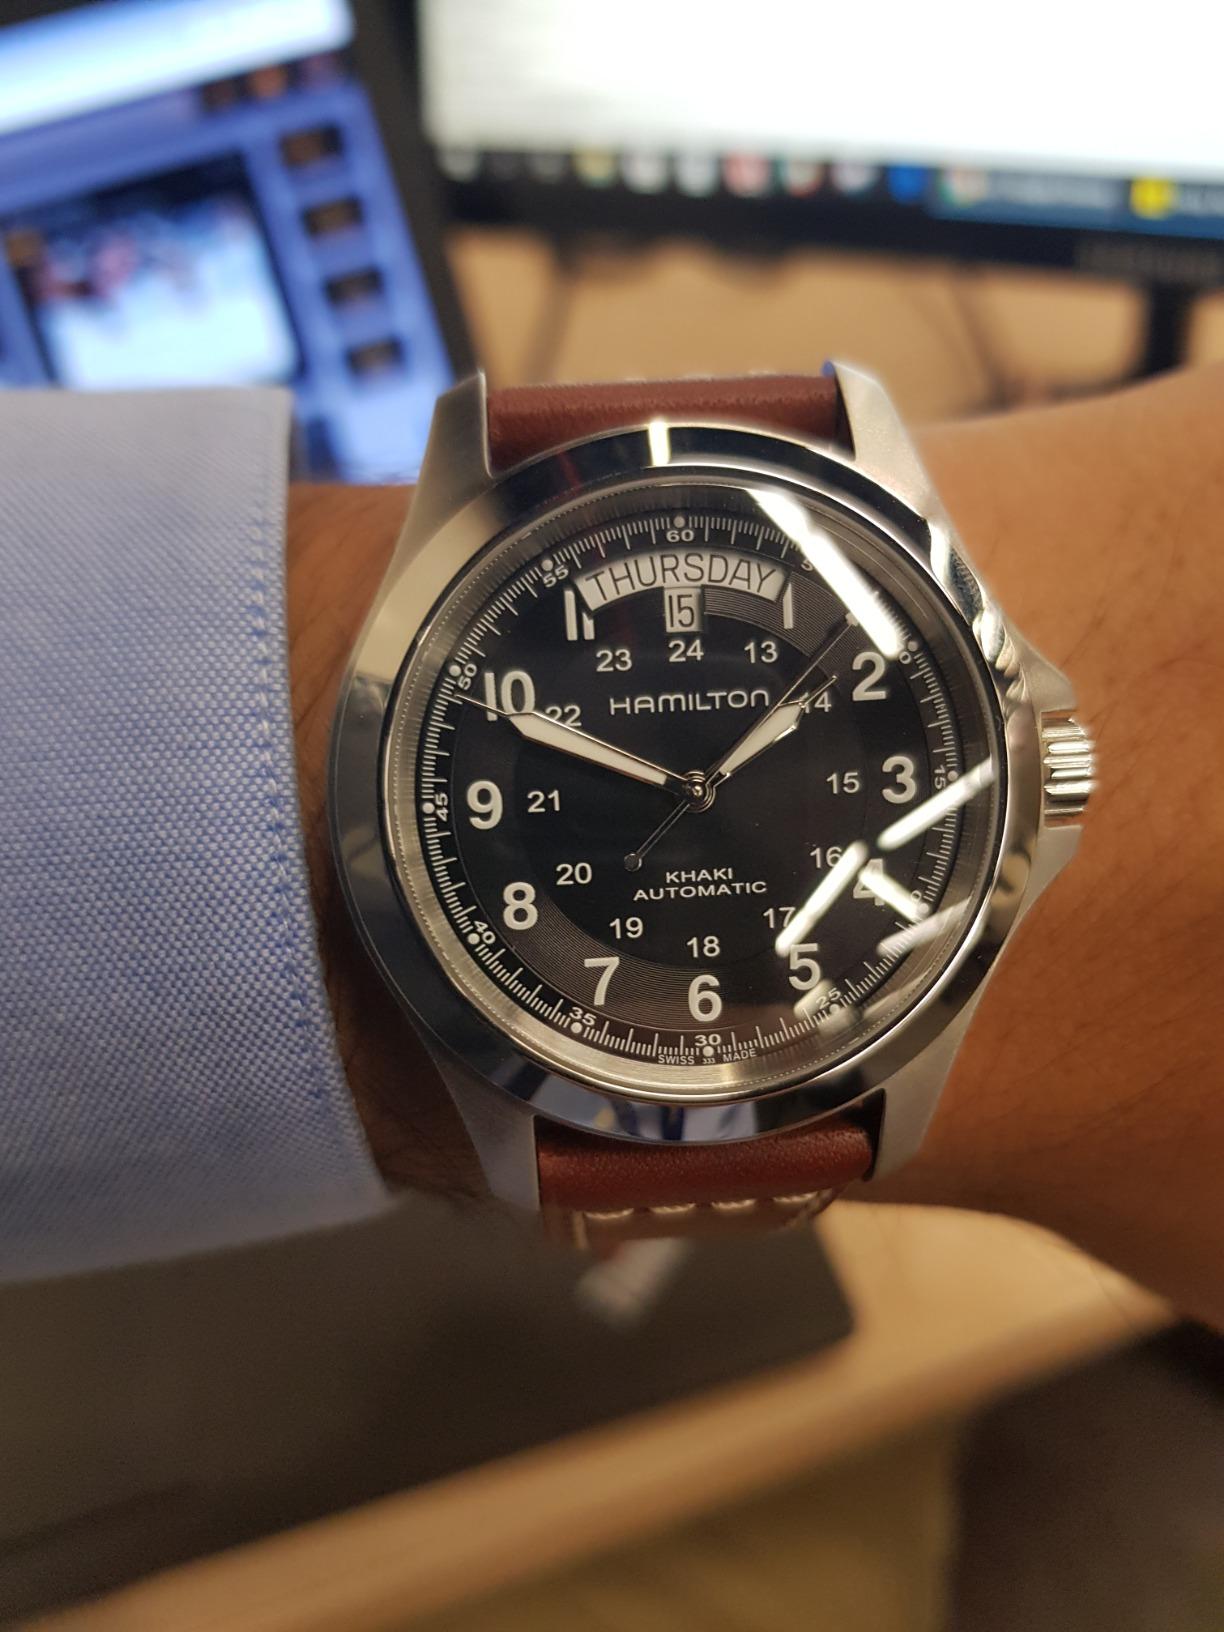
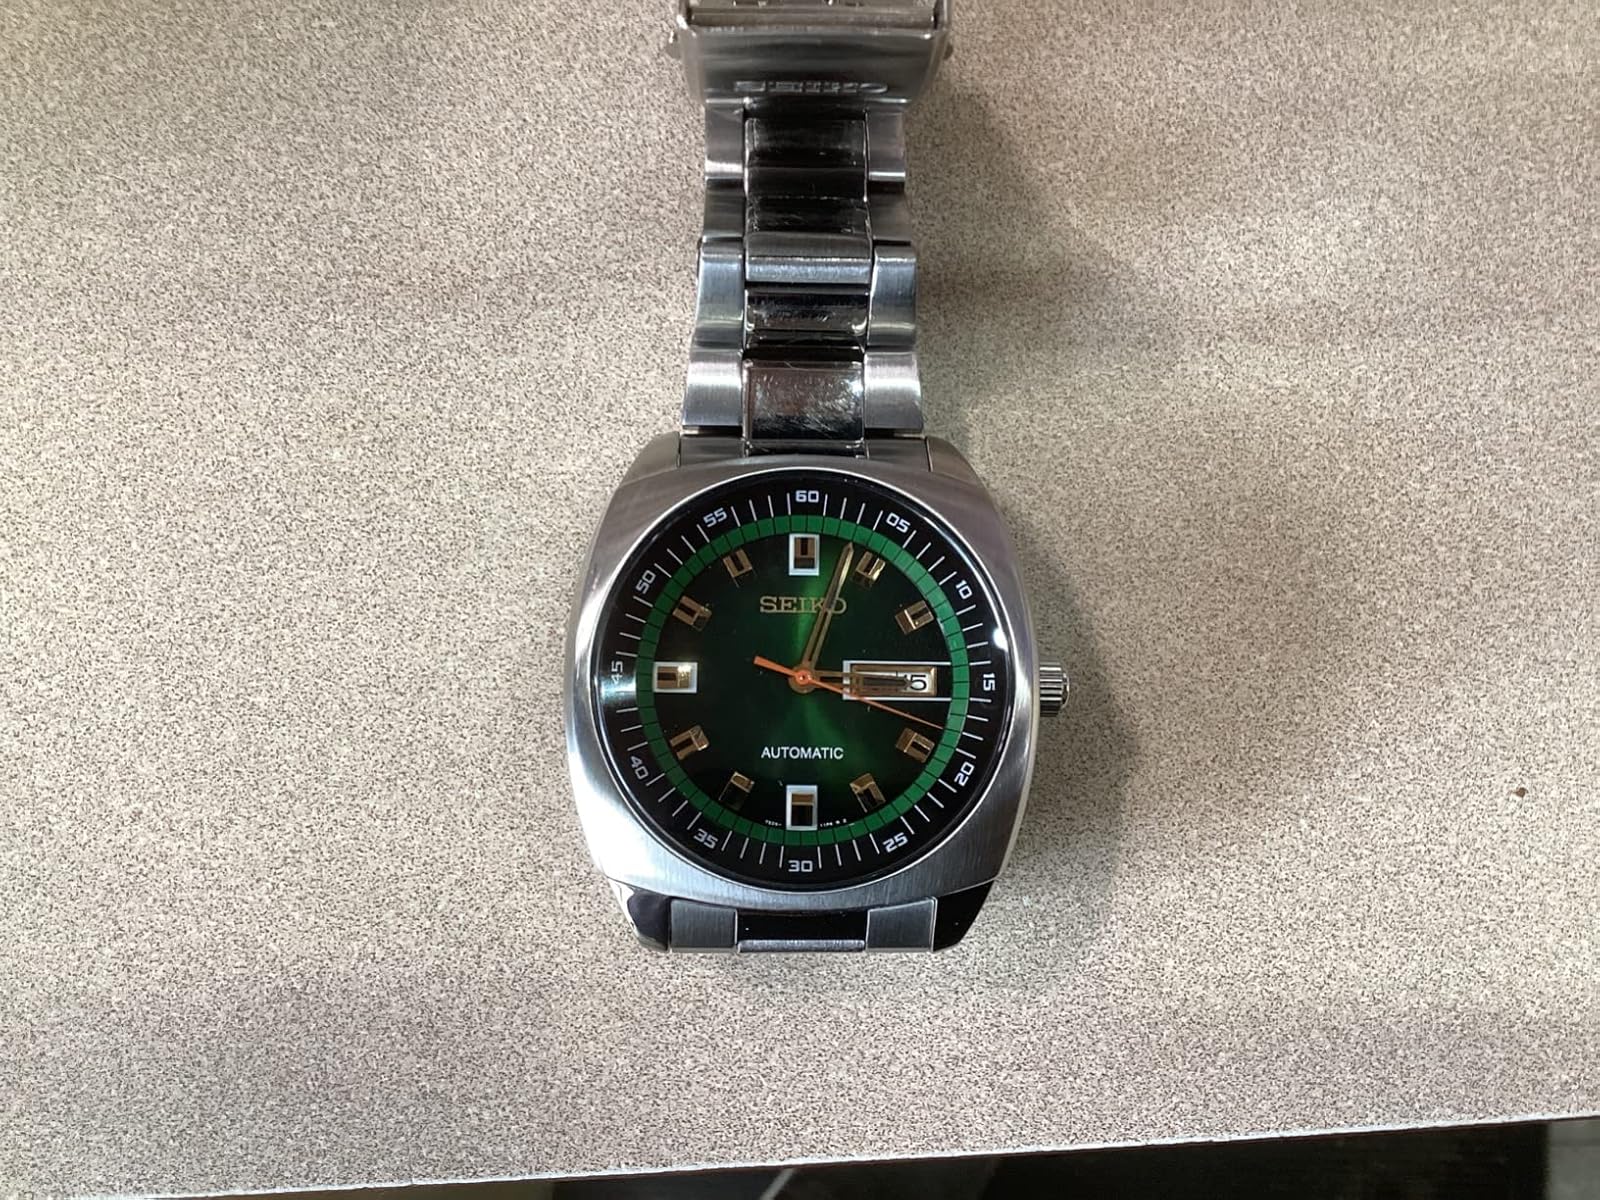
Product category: accessories_watch
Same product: no